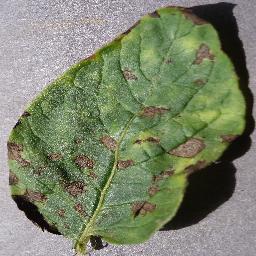
Label: Potato___Early_blight